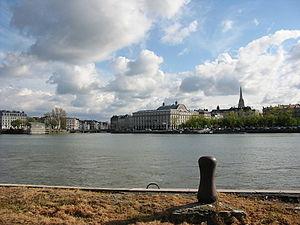
La région est en partie recouverte par la plus grande forêt française, la forêt des Landes.
L'Adour est un fleuve du Bassin aquitain dans le Sud-Ouest de la France, classé site Natura 2000. D'une longueur de 307,1 km, il prend sa source dans le massif pyrénéen du pic du Midi de Bigorre, au col du Tourmalet et se jette dans l'océan Atlantique après Bayonne, à Tarnos pour la rive droite et Anglet pour la rive gauche.
Bayonne est une commune du sud-ouest de la France et l’une des deux sous-préfectures du département des Pyrénées-Atlantiques, en région Nouvelle-Aquitaine. La ville est située au point de confluence de l'Adour et de la Nive, non loin de l'océan Atlantique, aux confins nord du Pays basque et sud de la Gascogne, là où le bassin aquitain rejoint les premiers contreforts du piémont pyrénéen. Elle est frontalière au nord avec le département des Landes, et la limite territoriale franco-espagnole se situe à une trentaine de kilomètres au sud.
Ces tableaux présentent le classement non exhaustif des fleuves de France, selon leur longueur sur le territoire national. Les rivières du pays sont traitées dans un article séparé.